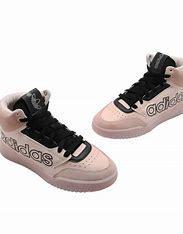
Brand: adidas
Model: Drop Step XL Skate